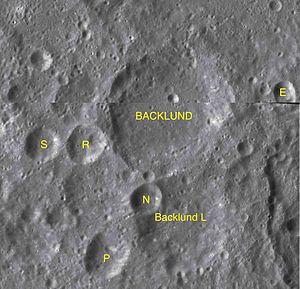
Backlund est un cratère d'impact sur la face cachée de la Lune. Le nom fut officiellement adopté par l'Union astronomique internationale en 1970, en référence à Oskar Backlund.